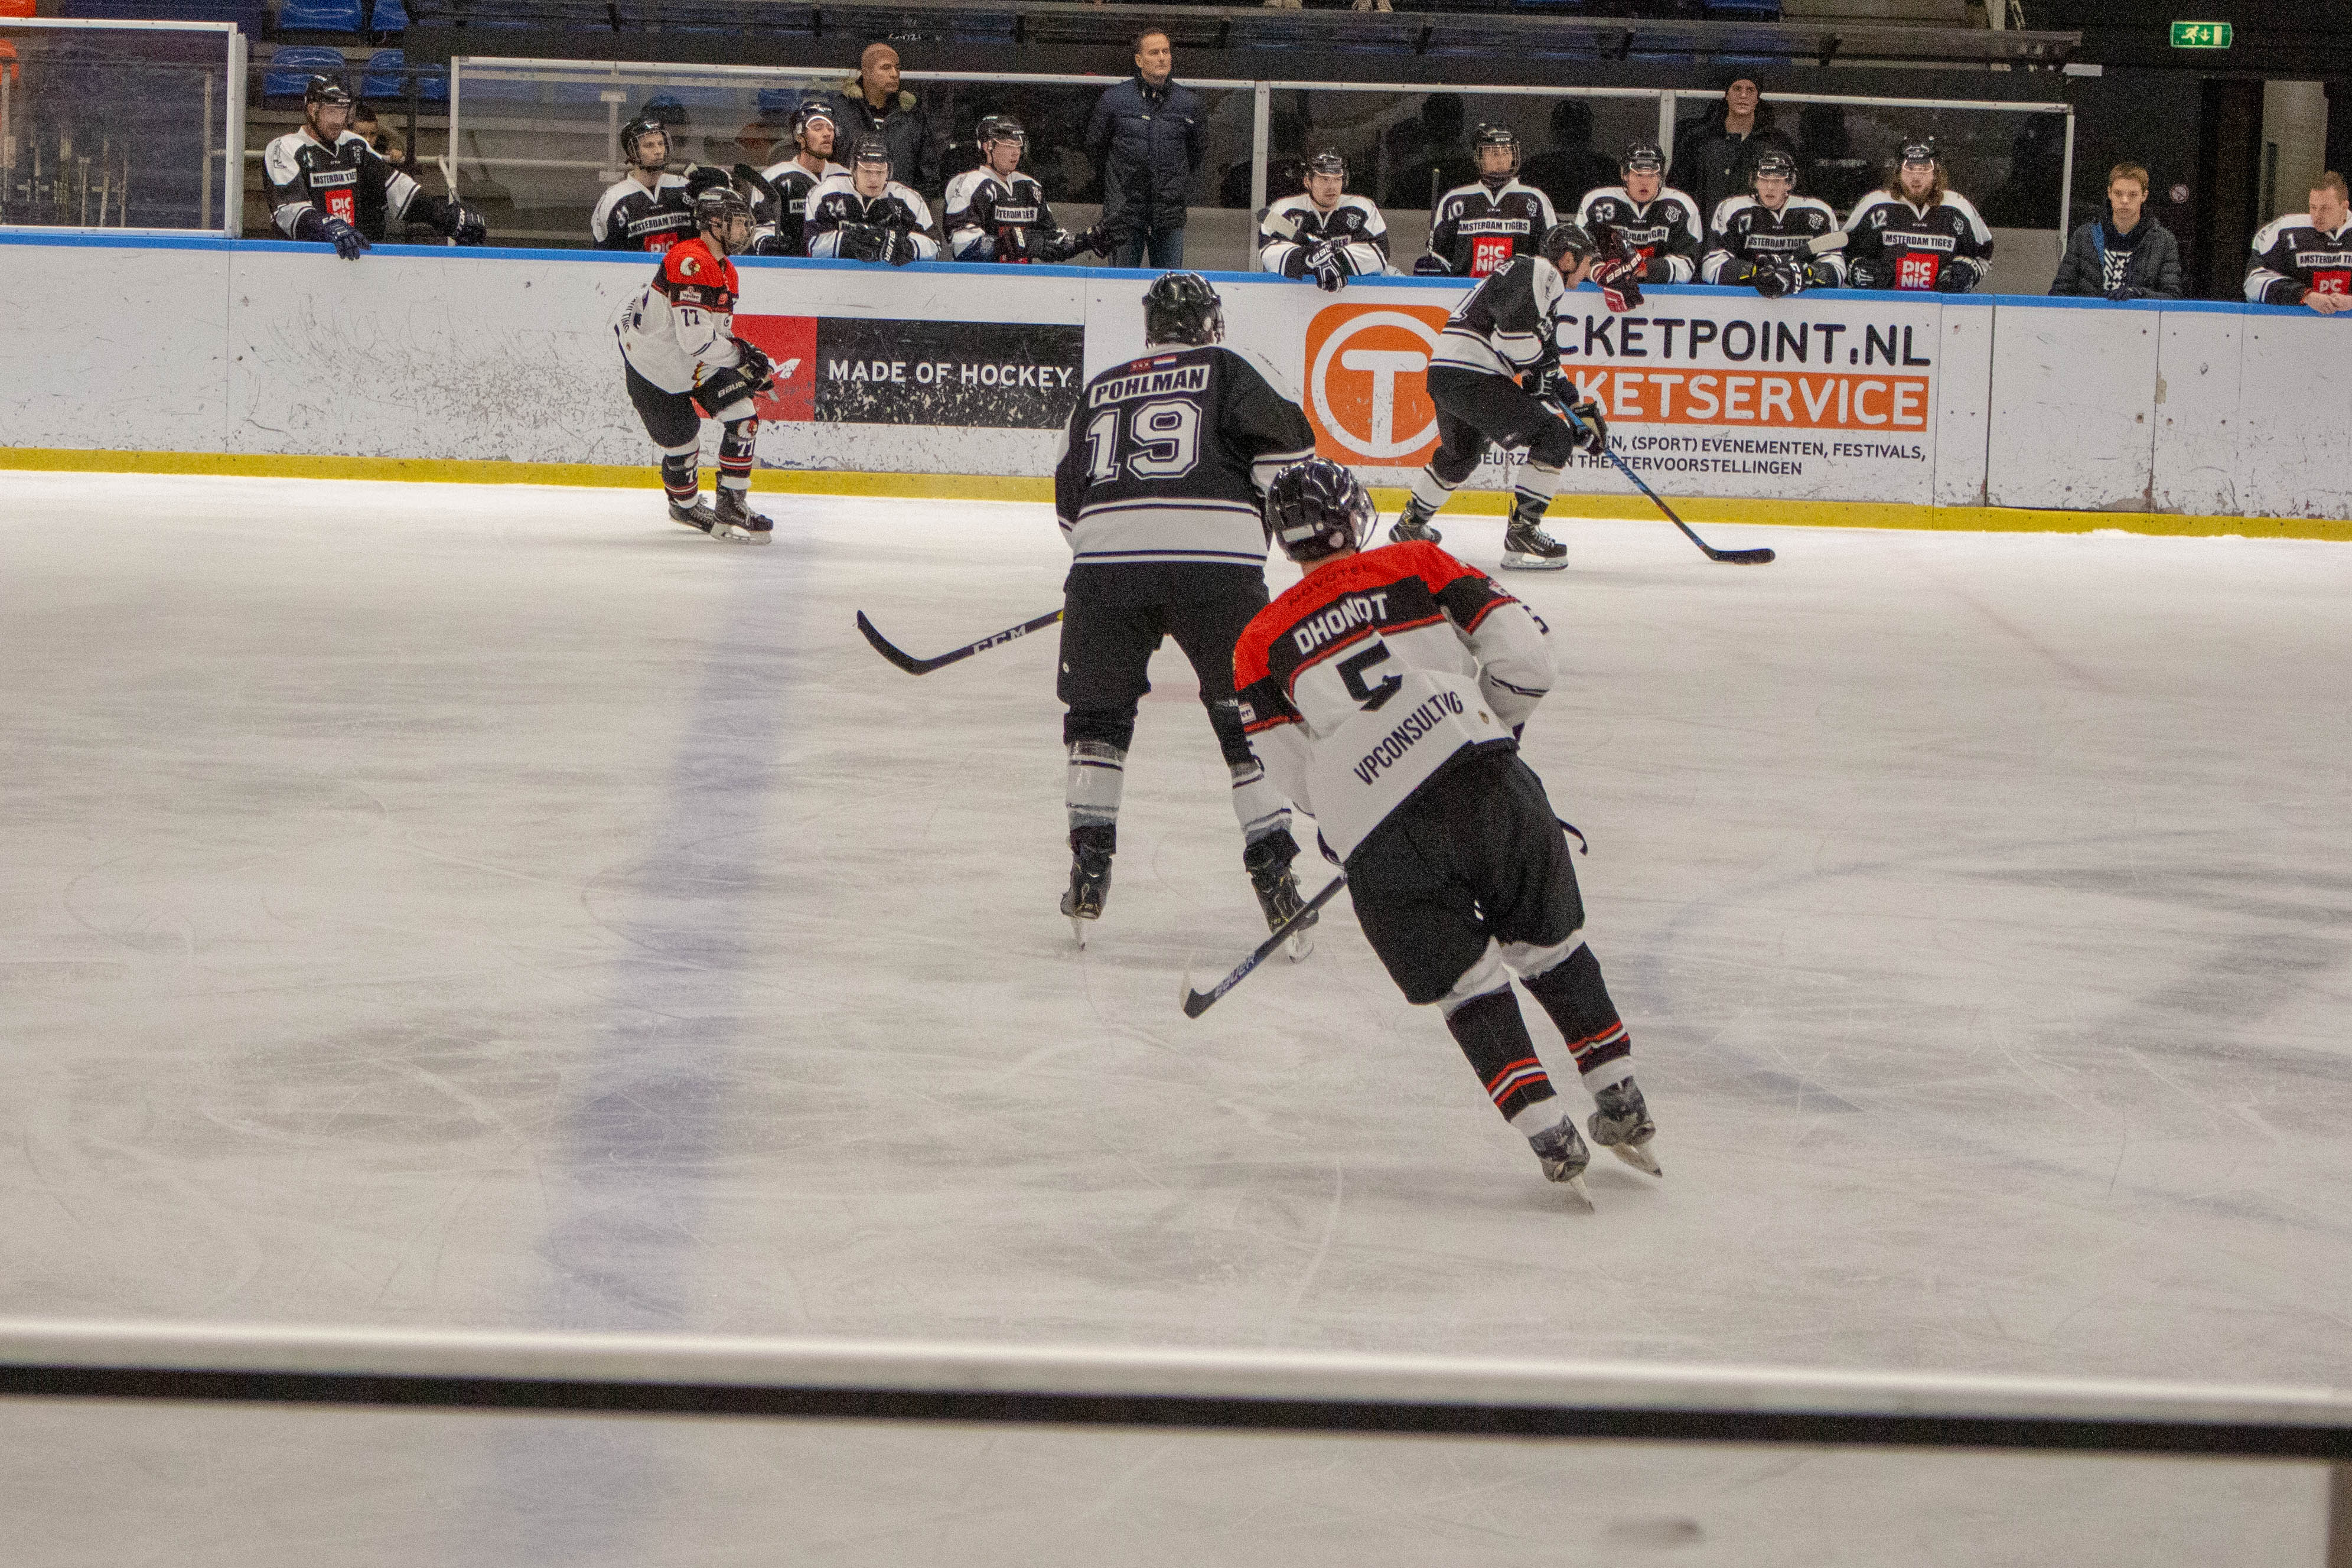
hockey game, amsterdam, ice hockey, college ice hockey, defenseman, sports, hockey, hockey protective equipment, sports gear, tournament, sports equipment, ice hockey position, team sport, ball game, player, stick and ball games, ice rink, Hockey pants, bandy, skater hockey, skating, Rink bandy, Ice hockey equipment, ice skate, roller in line hockey, roller hockey, winter sport, sport venue, competition event, ice skating, jersey, team, personal protective equipment, championship, ice